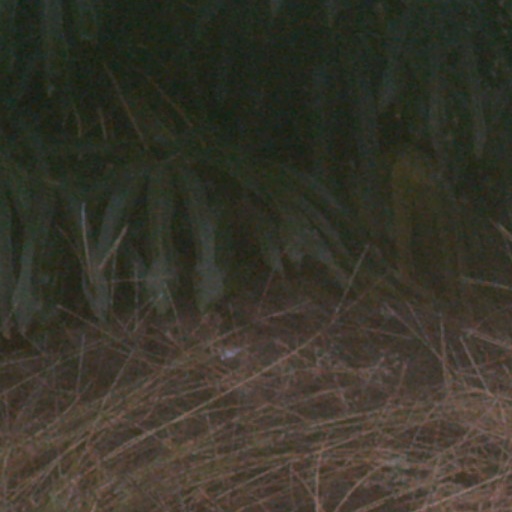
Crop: cassava